Ronald Fuentes

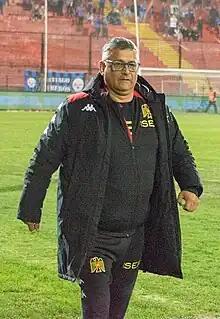
Fuentes in 2023

Ronald Hugo Fuentes Núñez (born 22 June 1969) is a Chilean football manager and former player who played as a defender. He is the current manager of Ñublense in the Chilean Primera División.